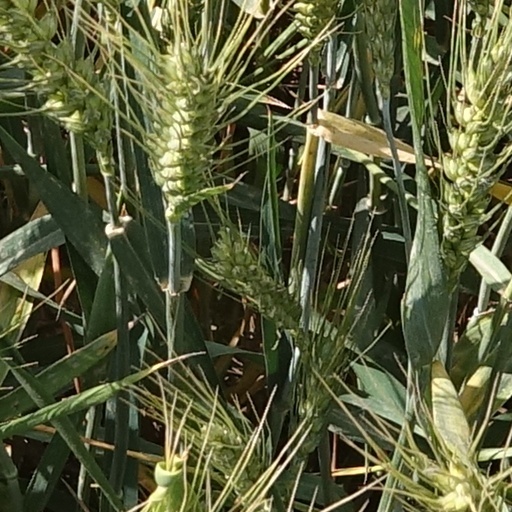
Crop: wheat